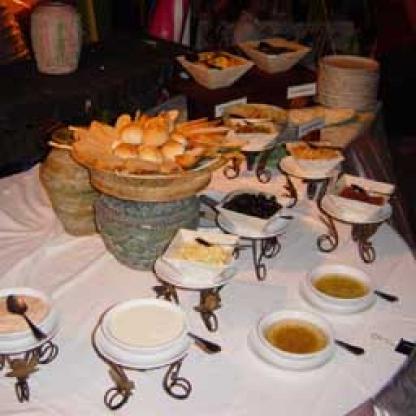
Scene: Indoor